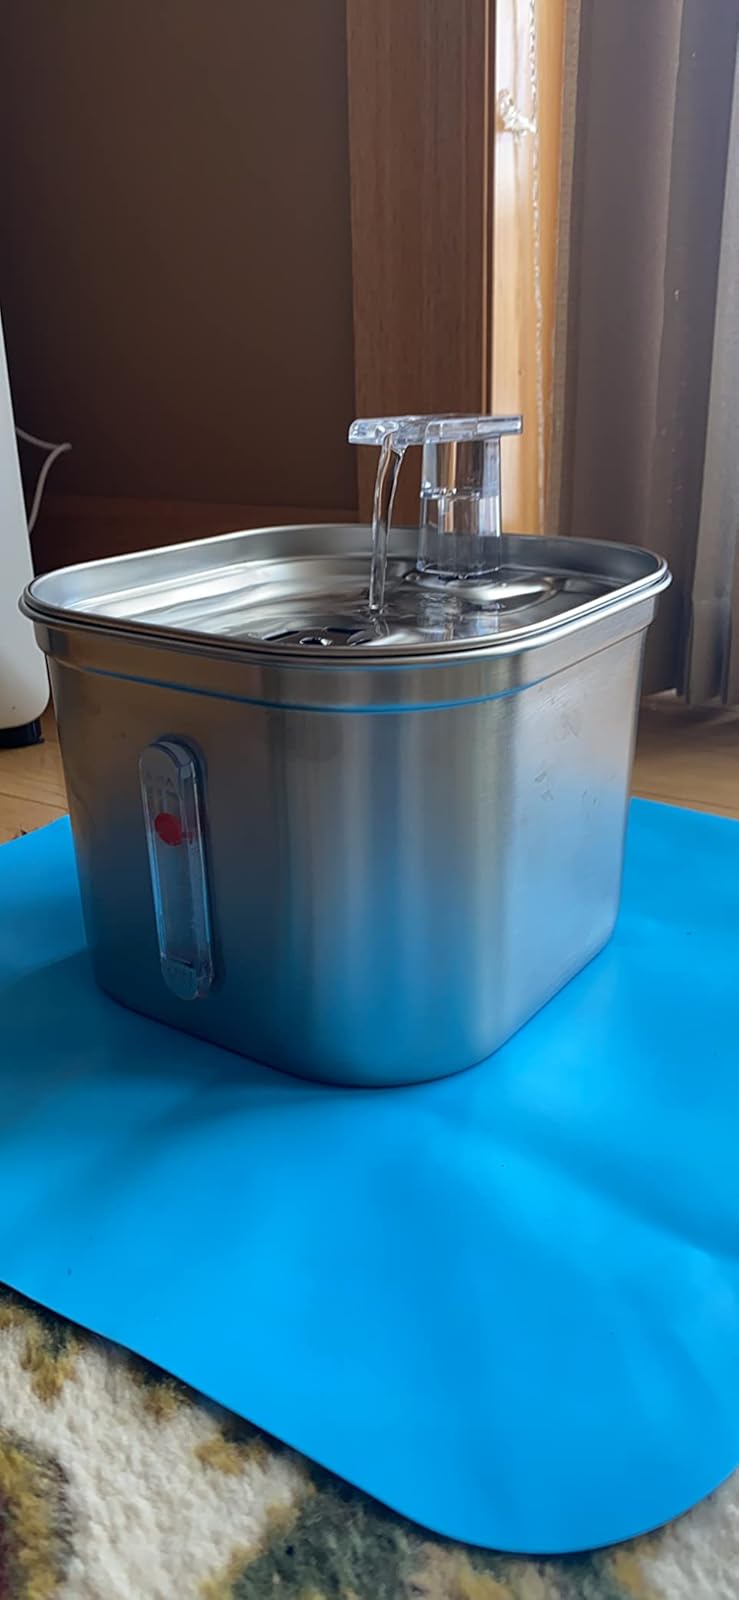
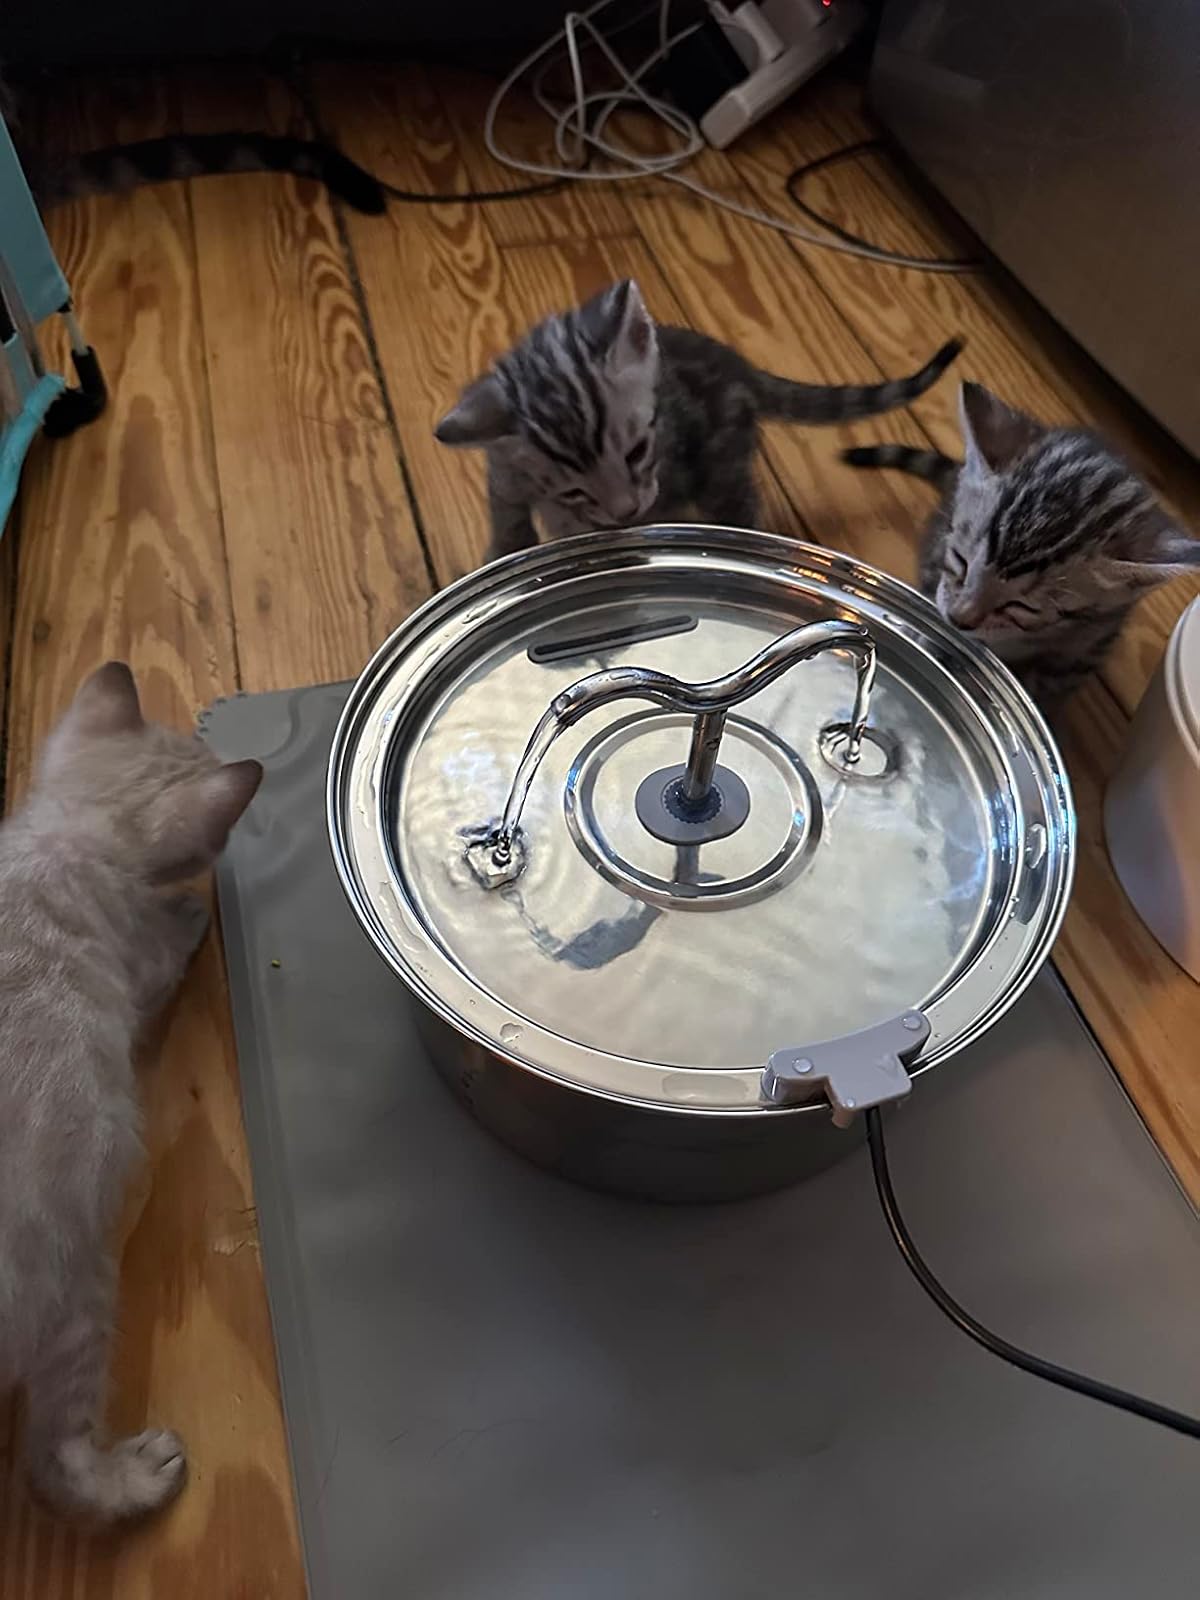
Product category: items_bowl
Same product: no